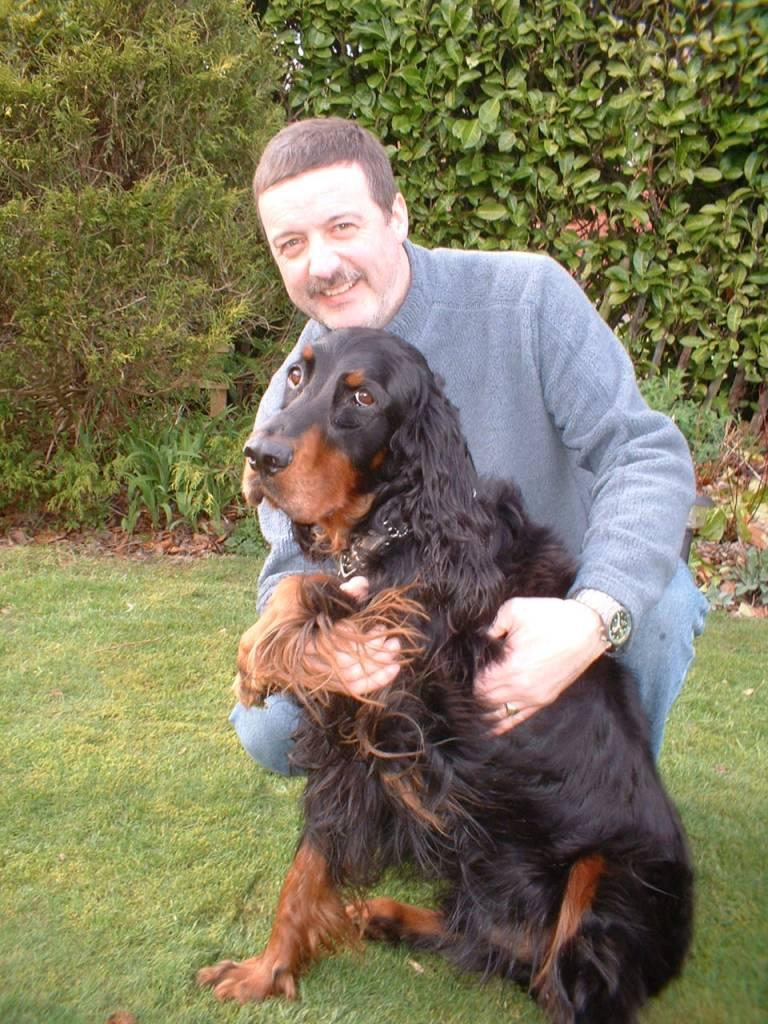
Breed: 228-n000085-Gordon_setter